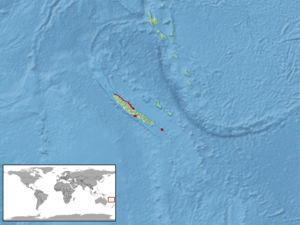
Tropidoscincus aubrianus est une espèce de sauriens de la famille des Scincidae.